Hugh Ralston Crawford

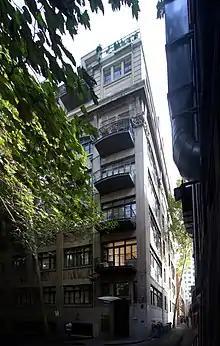
Dovers Building from Ground level - Alley entrance

Hugh Ralston Crawford (1876–1954), practiced both as an engineer and architect in Australia and the United States in the first half of the 20th century.